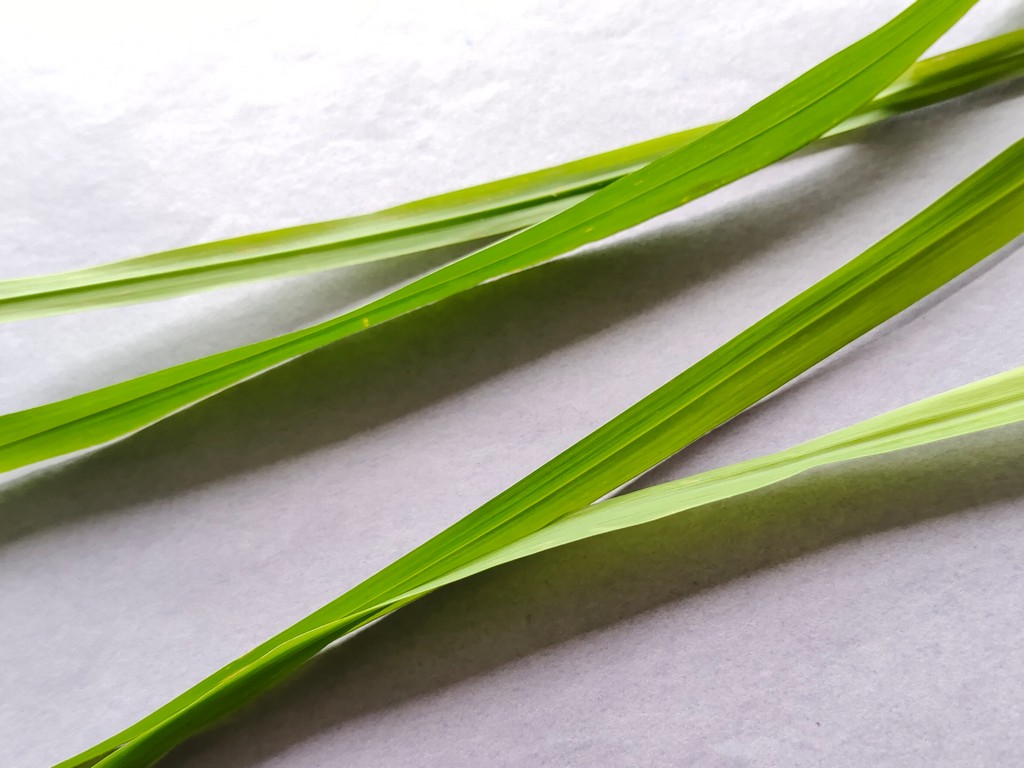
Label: Healthy